Aviation electronics technician (United States Navy)

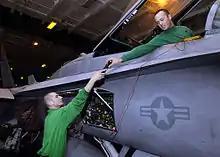
ATs troubleshooting the electrical system on an F/A-18C Hornet trying to get it up before maintenance meeting.

There are currently two types of ATs: intermediate (I-level) and organizational (O-level). These two levels do not affect their rate insignia or change how they are addressed (an AT3 is an AT3, regardless of I- or O-level). However, their duties are significantly different, and I-level and O-level ATs take different advancement exams, as if they were different ratings. Furthermore, I-level technicians' A-school is twice as long as O-level technicians.